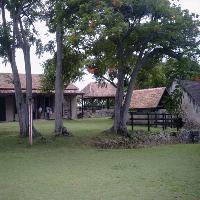
Weather: cloudy or overcast